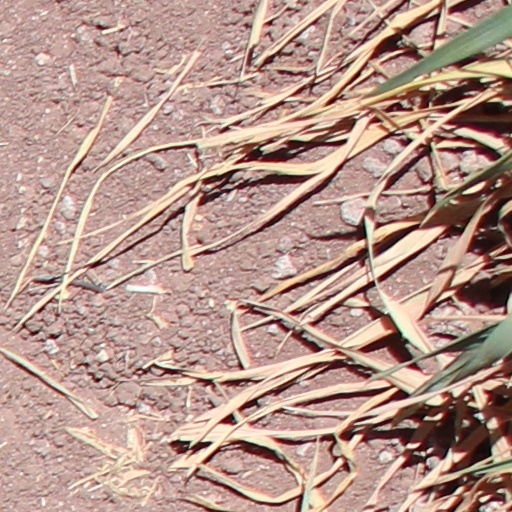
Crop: wheat